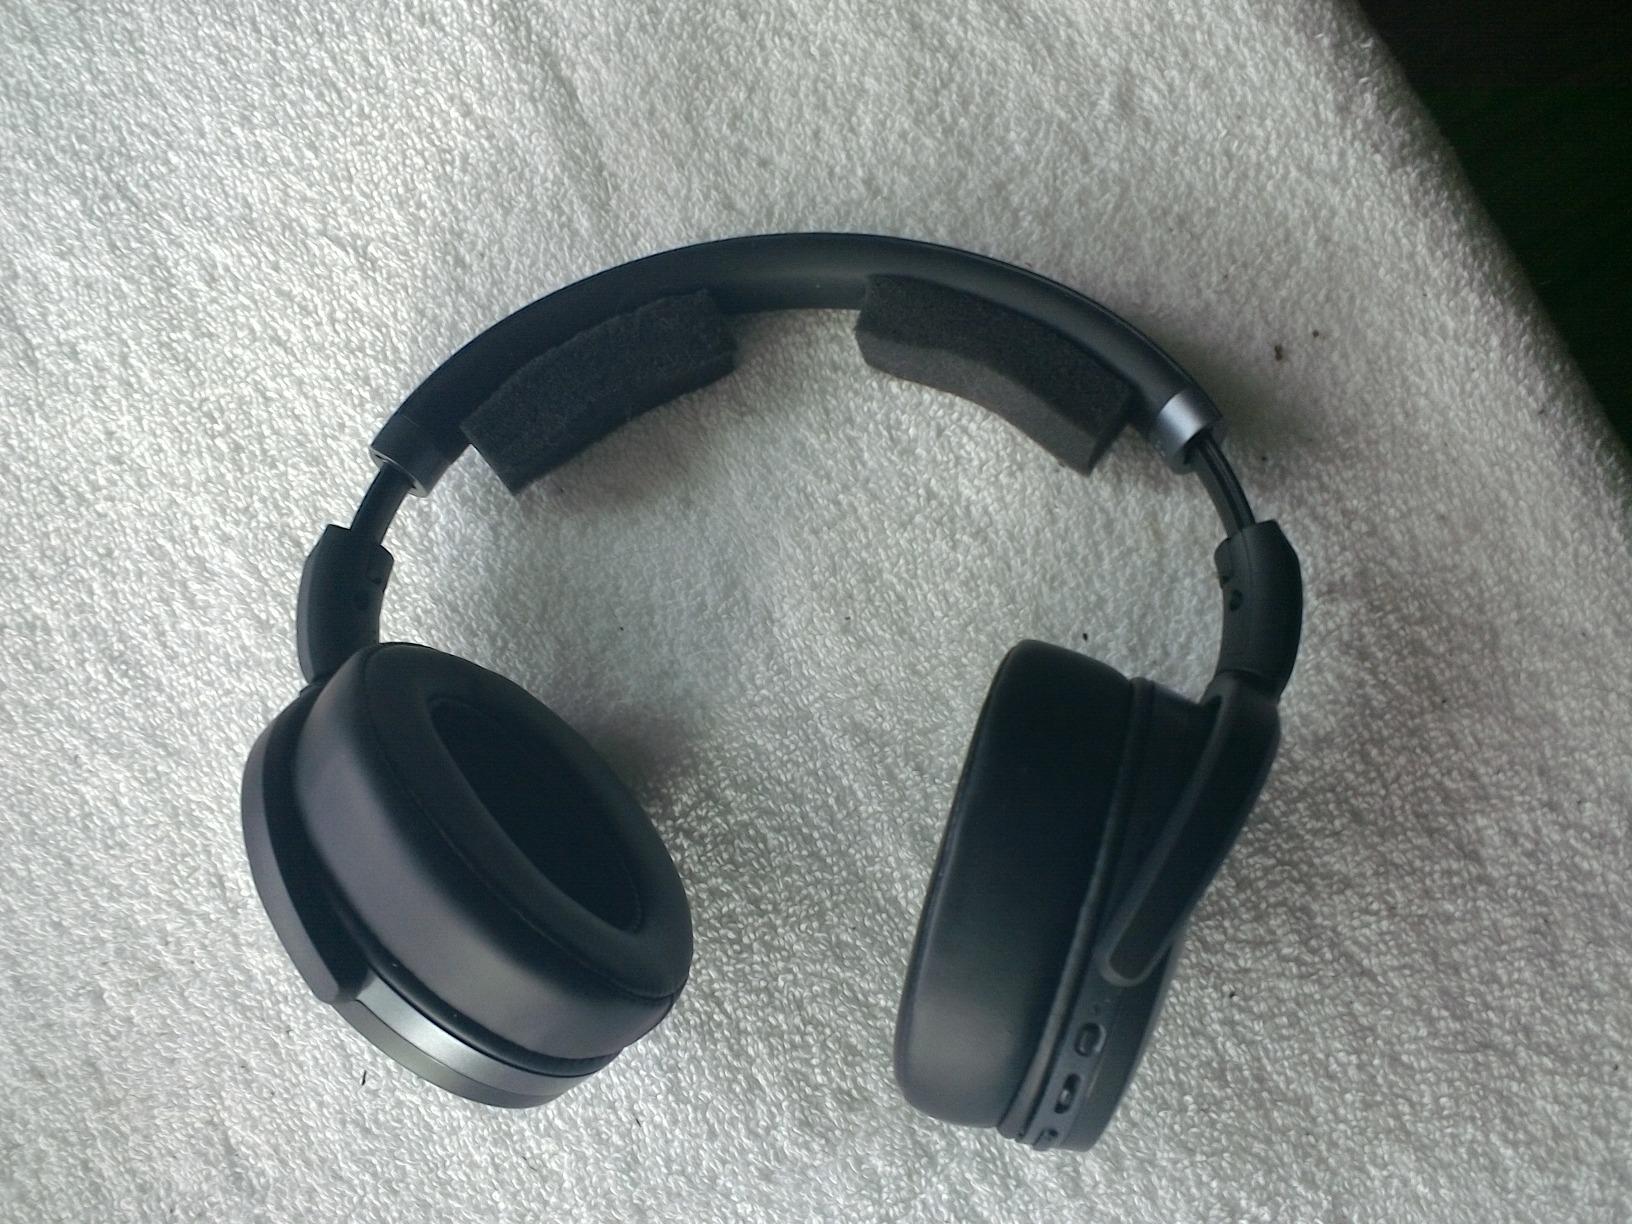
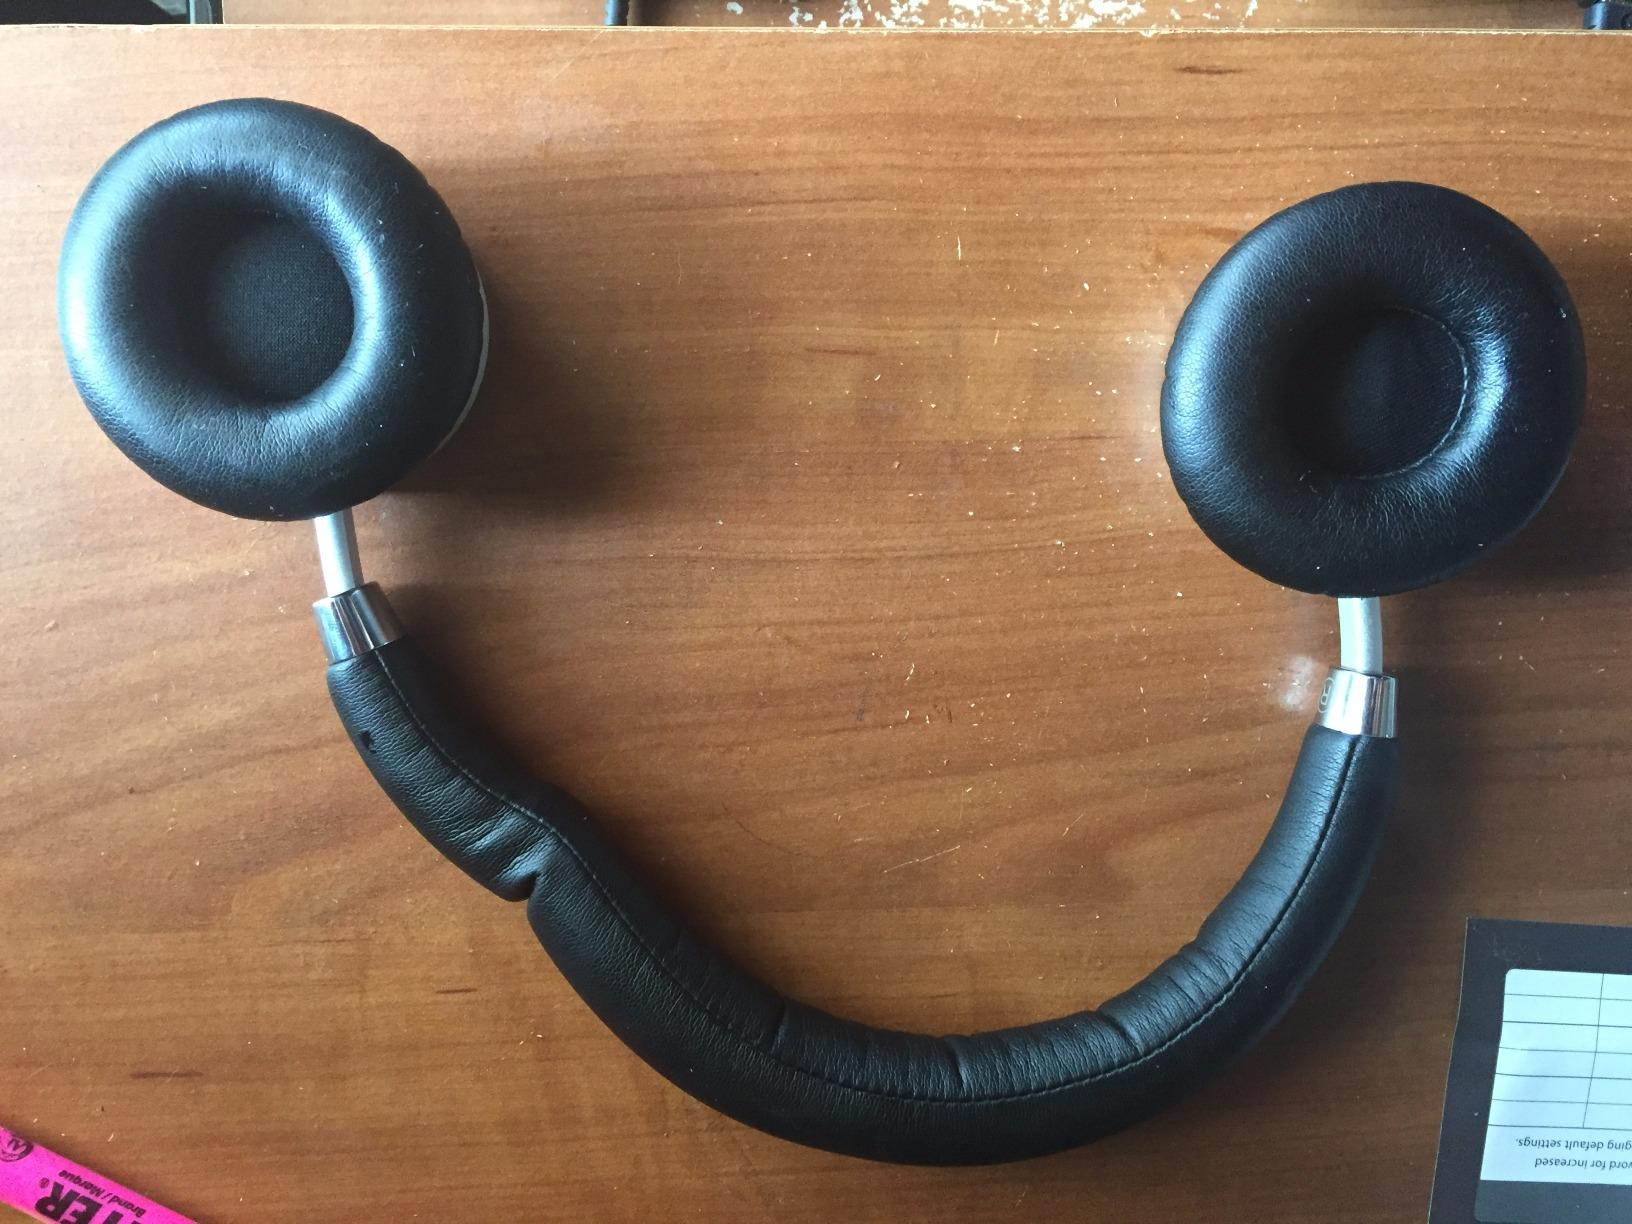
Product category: headphones
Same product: no